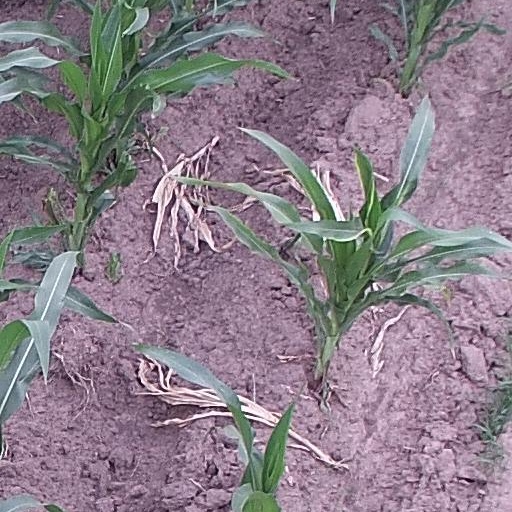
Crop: maize; corn